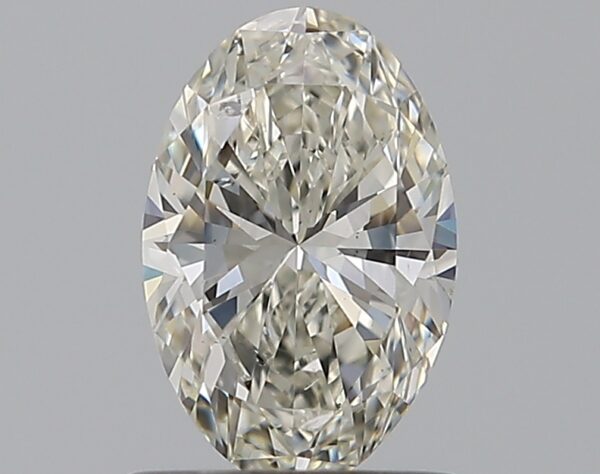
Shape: oval
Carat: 0.75
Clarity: SI1
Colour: I
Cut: EX
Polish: EX
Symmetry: VG
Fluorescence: ST
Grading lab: GIA
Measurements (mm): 7.61 x 5.01 x 3.11